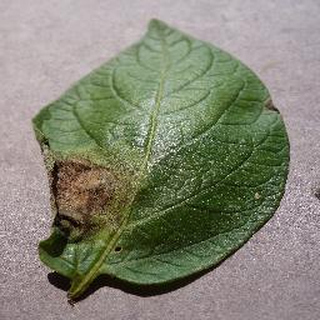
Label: potato_late_blight